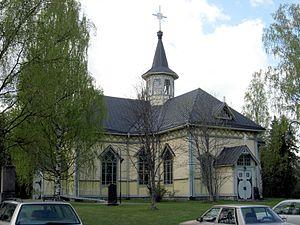
Uurainen est une municipalité du centre-ouest de la Finlande, dans la région de Finlande-Centrale.